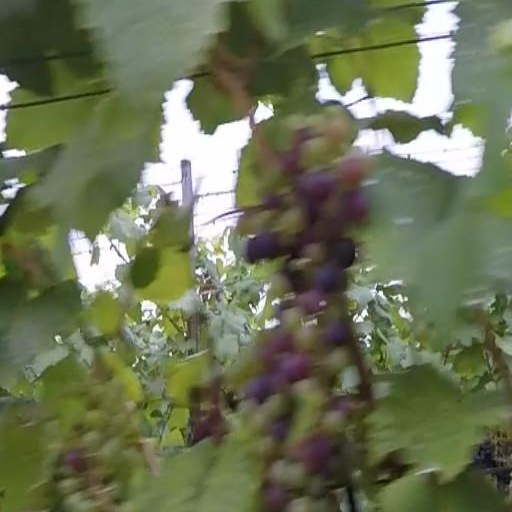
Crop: grape